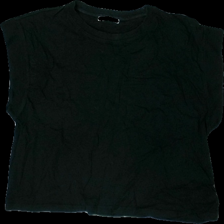
View: front
Type: Top
Category: Ladies
Brand: Zara
Colors: Black
Material: 100% Cotton
Cut: Loose, C-collar
Size: M
Season: All
Price range: 50-100
Recommended usage: Reuse